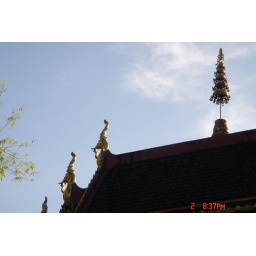
the only cloud in the sky